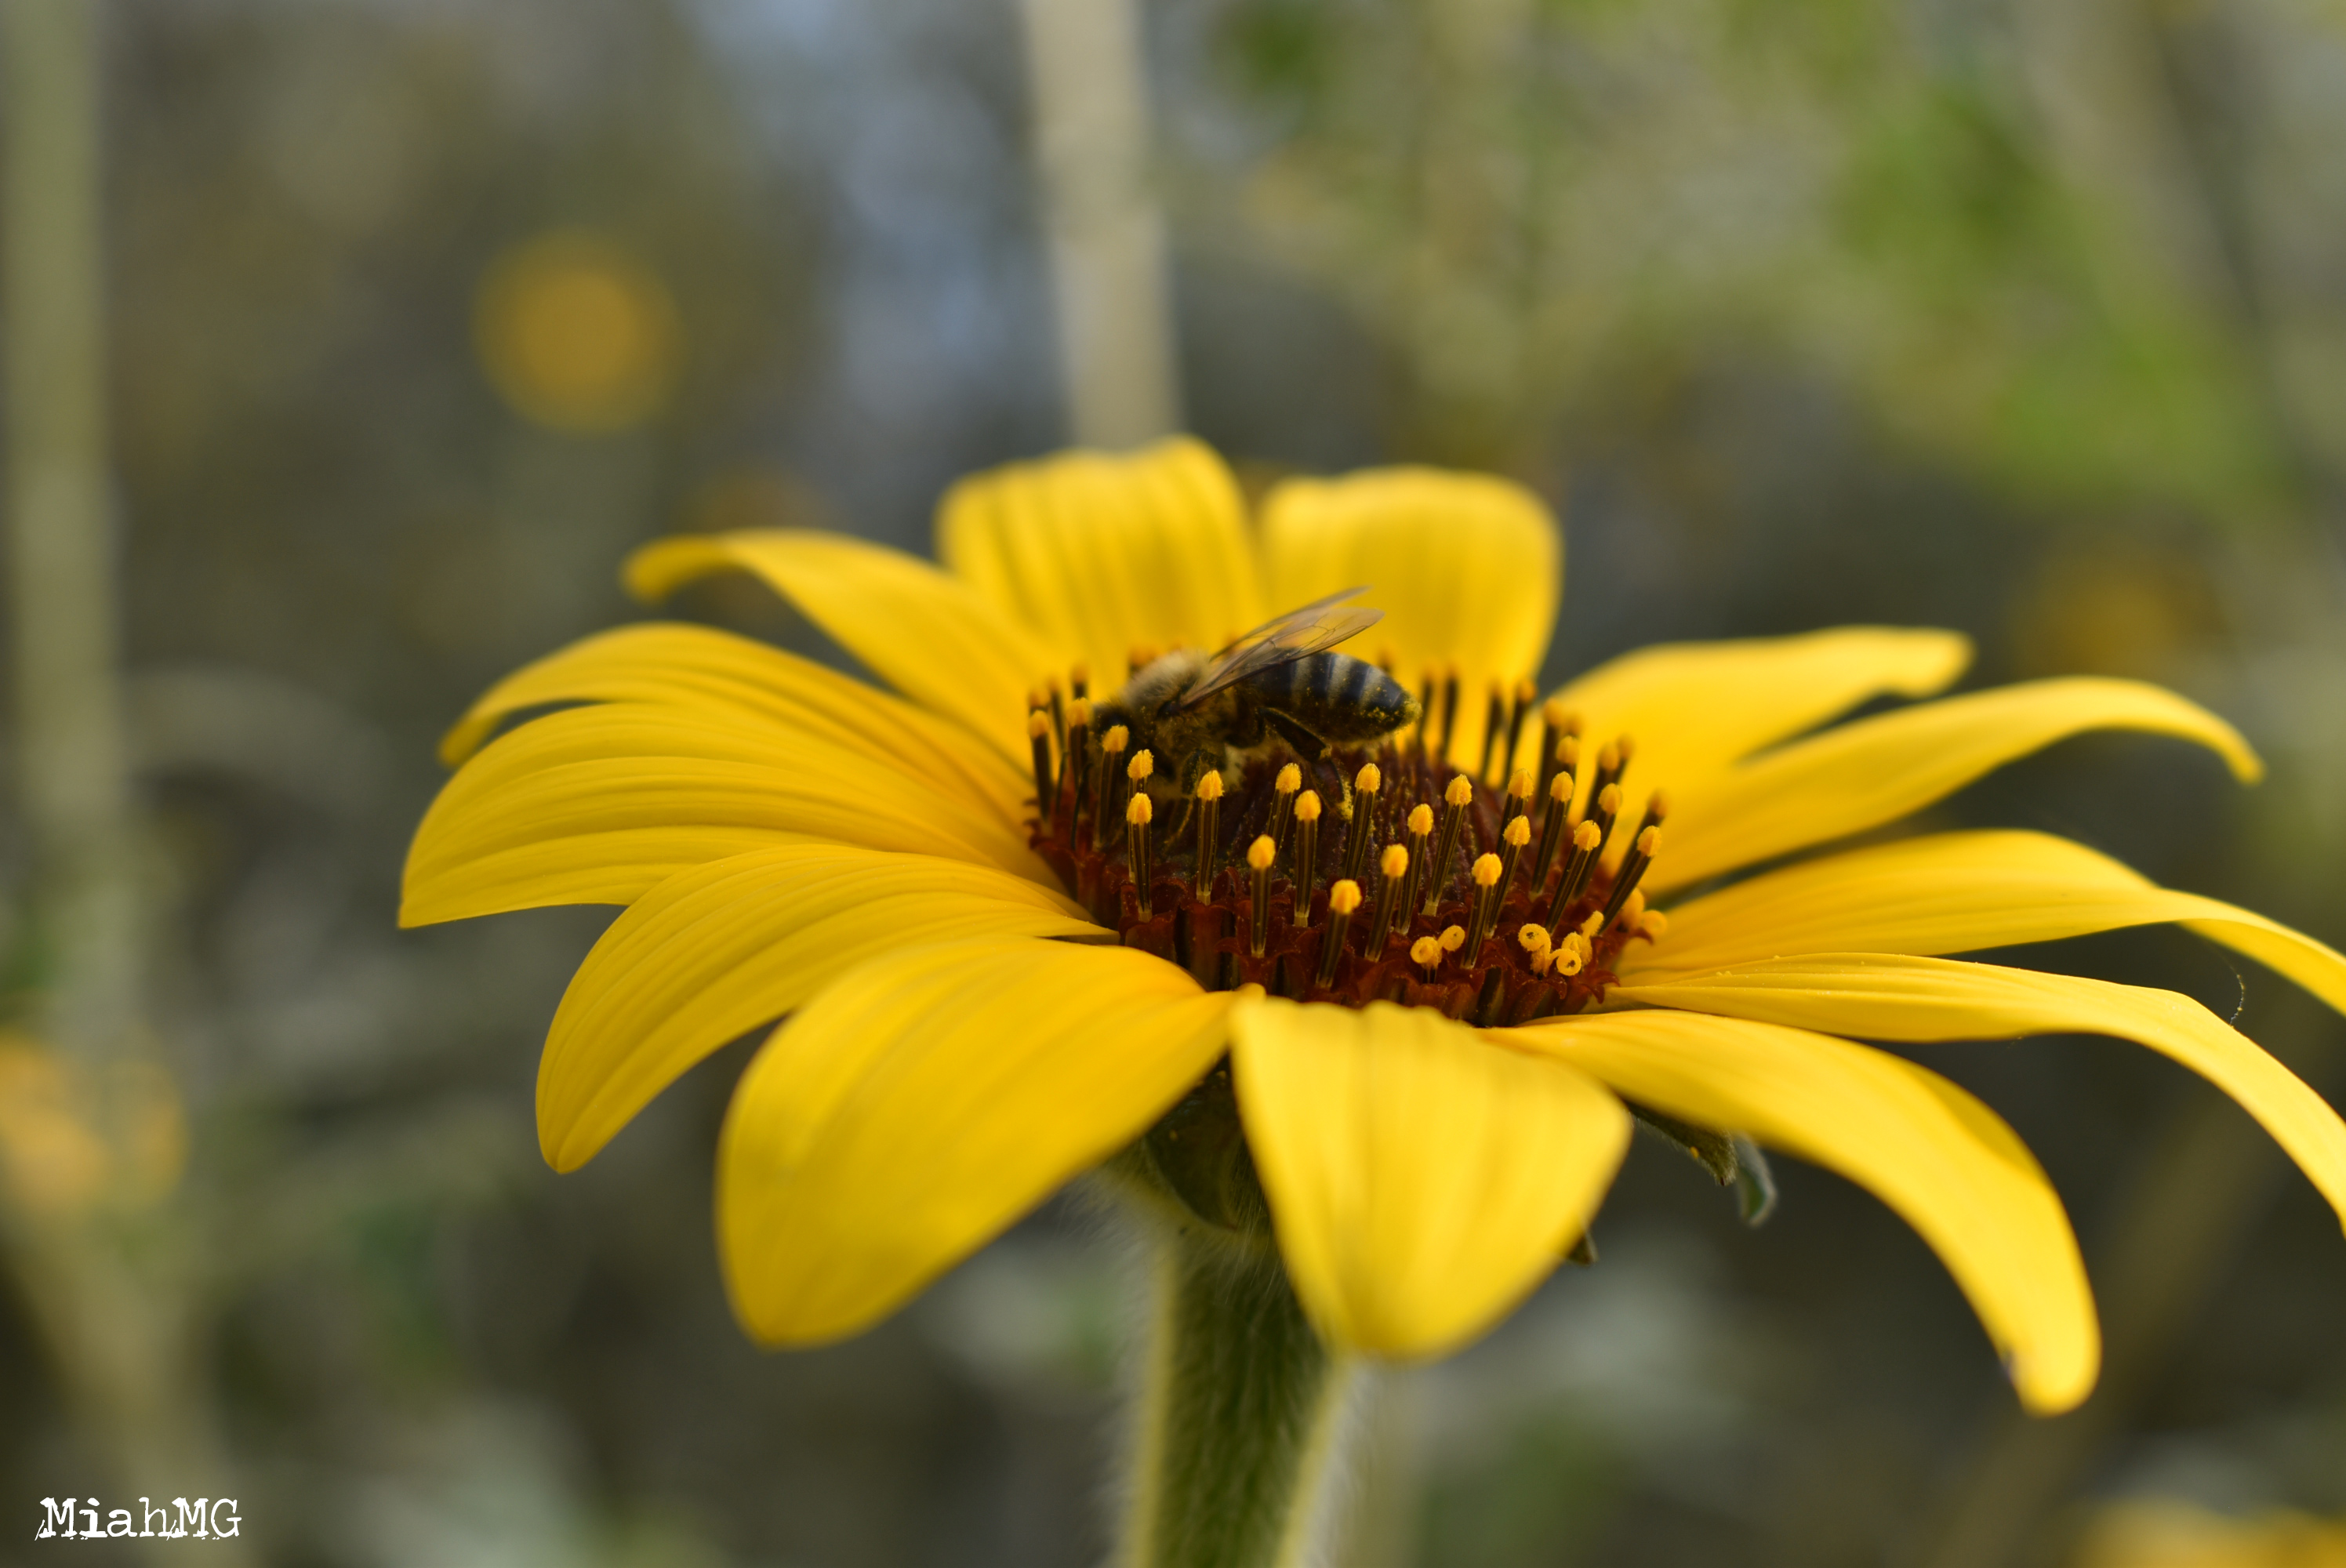
sunflower, yellow, bee, nature, flower, petal, plant, flowering plant, pollen, close up, wildflower, botany, macro photography, spring, sky, daisy family, black eyed susan, photography, annual plant, Euryops pectinatus, plant stem, asterales, Forb, gerbera, perennial plant